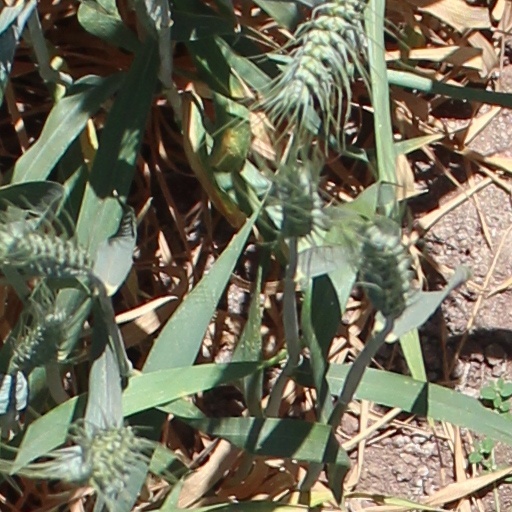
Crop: wheat